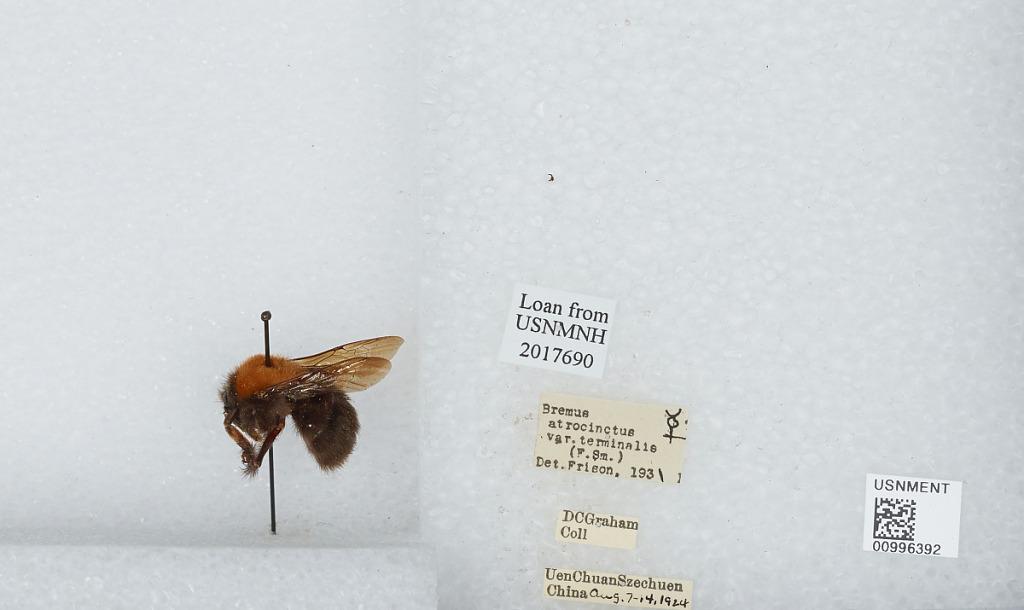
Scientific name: Bombus (Festivobombus) festivus Smith
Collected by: D. Graham
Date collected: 1924-8-7
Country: China
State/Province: Sichuan
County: Ngawa Tibetan and Qiang
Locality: Uen Chuan
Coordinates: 31.4839, 103.588
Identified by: Frison